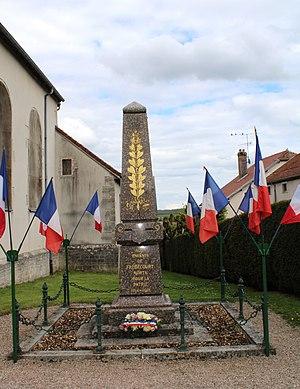
Le monument aux morts.
Frebécourt est une commune française située dans le département des Vosges, en région Grand Est.